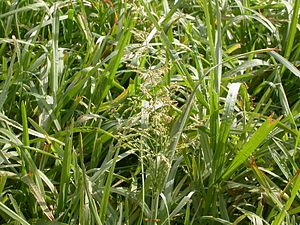
Tæppegræs (art) / Galleri
Vækstform.
Tæppegræs, eller dynd-tæppegræs, er en græsart, som vokser på fugtig bund og ud langs bredden af damme og vandløb. Den findes spredt i alle dele af Danmark.